Ivan Mitford-Barberton

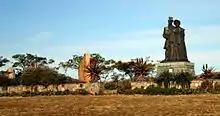
Statue of a Settler family at the 1820 Settlers National Monument

He designed the monument of Jock of the Bushveld in Barberton, a place that was co-founded by his ancestors. The bronze statue of a leopard in Hout Bay, where he lived, is his work. The sculpture of Peter Pan at the Red Cross Children's Hospital in Cape Town was done by Mitford-Barberton